Extraterrestrial diamonds

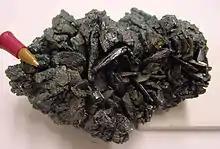
On Earth, the natural form of silicon carbide is a rare mineral, moissanite.

In the Solar System the rocky planets Mercury, Venus, Earth and Mars are 70% to 90% silicates by mass. By contrast, stars with a high ratio of carbon to oxygen may be orbited by planets that are mostly carbides, with the most common material being silicon carbide. This has a higher thermal conductivity and a lower thermal expansivity than silicates. This would result in more rapid conductive cooling near the surface, but lower down the convection could be at least as vigorous as that in silicate planets.